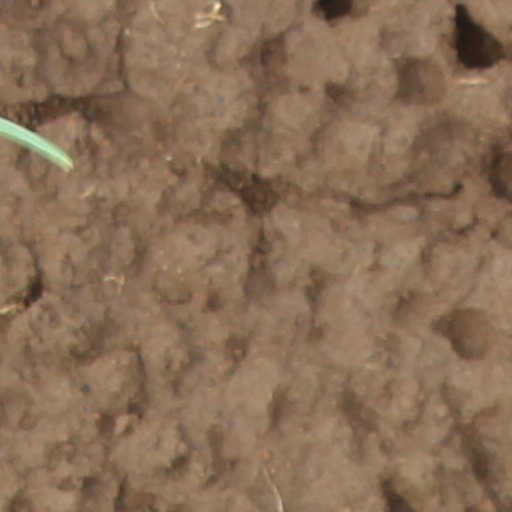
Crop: wheat